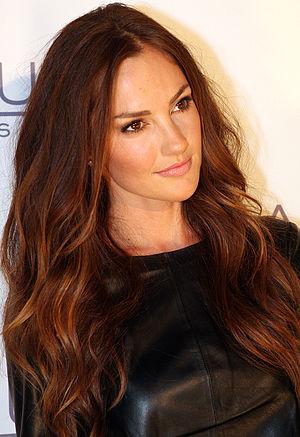
L'affaire Harvey Weinstein est la révélation publique de harcèlements et d'agressions sexuelles commises par Harvey Weinstein, personnalité influente de l'industrie du cinéma américain.
Titans est une série télévisée de super-héros américaine, créée par Akiva Goldsman, Greg Berlanti, Geoff Johns et Sarah Schechter et diffusée depuis le 12 octobre 2018 sur le service streaming DC Universe pour les deux premières saisons et sur HBO Max à partir de la troisième. Il s'agit de l'adaptation en prise de vue réelle du comics Les Jeunes Titans.
Minka Kelly est une actrice américaine, née le 24 juin 1980 à Los Angeles.